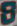
Number: 8